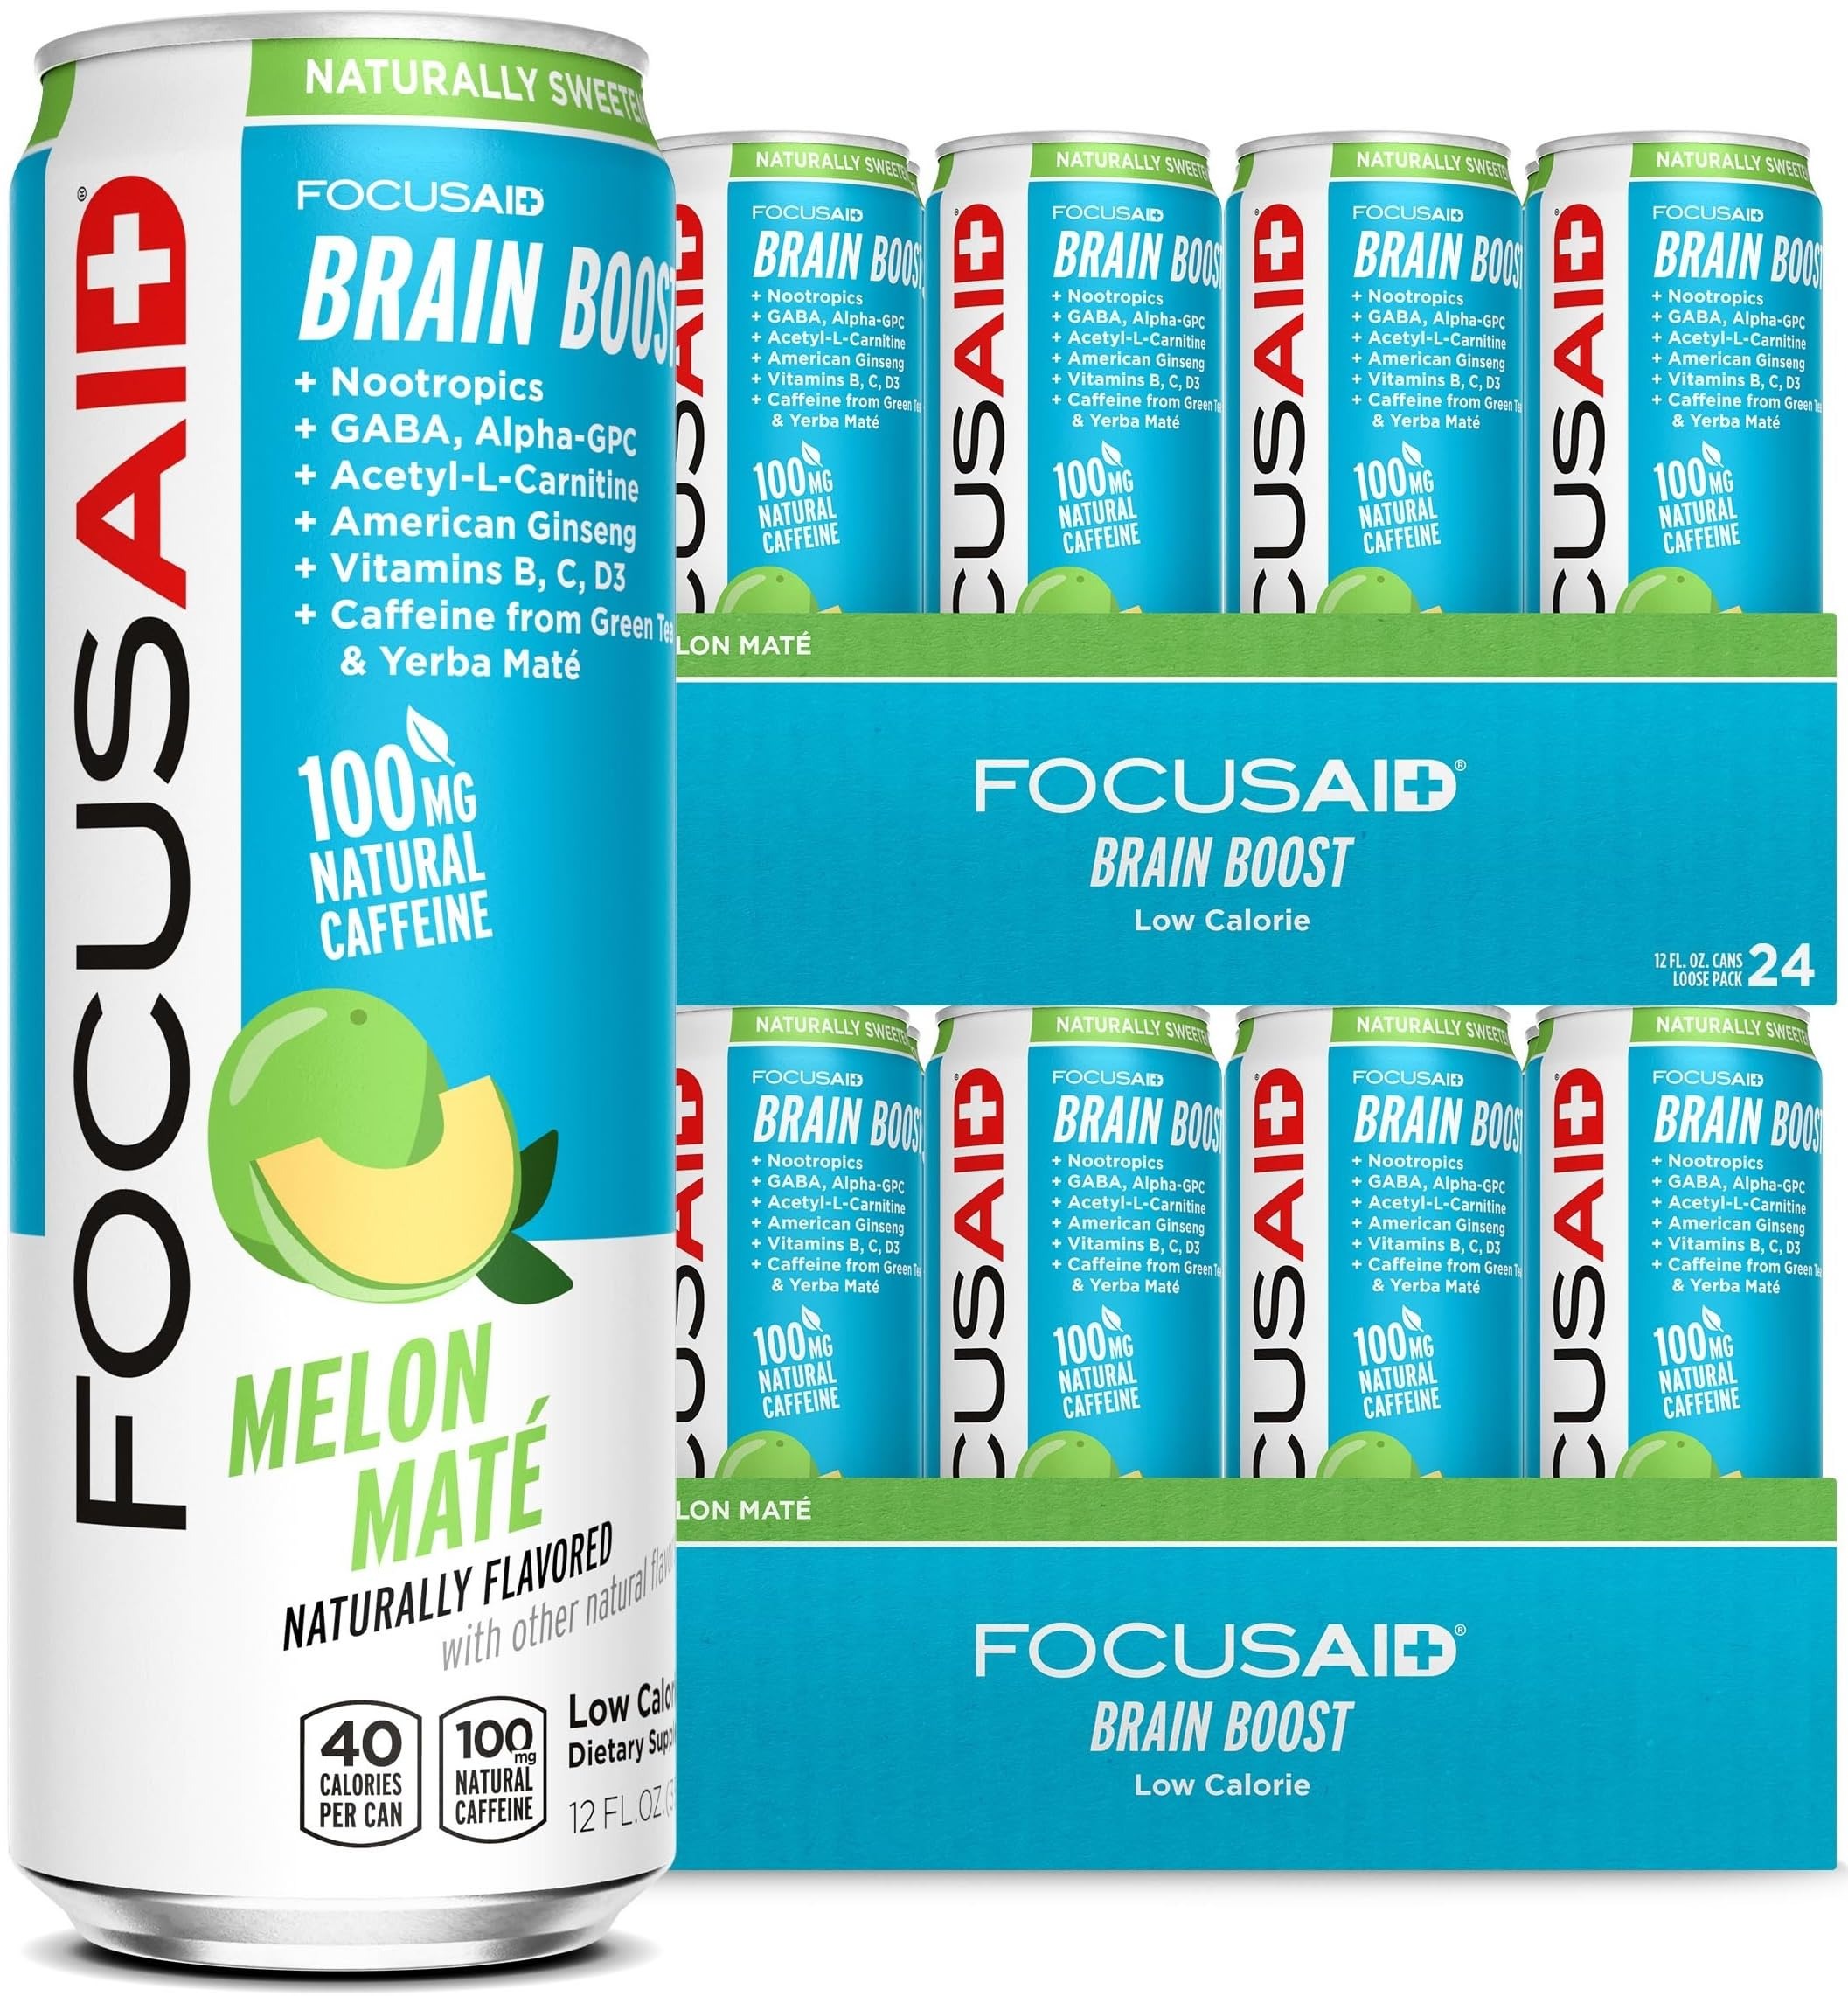
Item Name: FOCUSAID Energy Blend, Nootropics Drink for Brain Fuel, Alpha-GPC, GABA, B-Complex, Yerba Mate, Green Tea, 100% Clean,100mg Natural Caffeine, 12 Fl Oz (Pack of 24)
Bullet Point 1: FOCUSAID contains 100mg of natural caffeine from Yerba Mate, Green Tea & B-Complex—providing clean energy without the jitters—plus Nootropics, Alpha-GPC, American Ginseng, GABA, Rhodiola Rosea & vitamins to fuel your brain.
Bullet Point 2: Enjoy at work, school or on the go—whenever you need to get in the zone.
Bullet Point 3: Refreshing vitamins you'll actually enjoy drinking for clean energy, made with only the good stuff & NONE of the junk! FOCUSAID contains NO artificial flavors or sweeteners, NO sodium, NO sucralose, NO aspartame.
Bullet Point 4: Low Calorie to help you ditch the sugar! FOCUSAID is only 45 refreshing calories per can, naturally sweetened with just a pinch of raw organic agave—lightly carbonated with a "Melon Maté" flavor.
Bullet Point 5: Ditch the junk! Crack a can of Clean Energy to help boost your focus and mental clarity!
Bullet Point 6: Allergen Information: lactose_free
Value: 288.0
Unit: Fl Oz

Price: 29.88